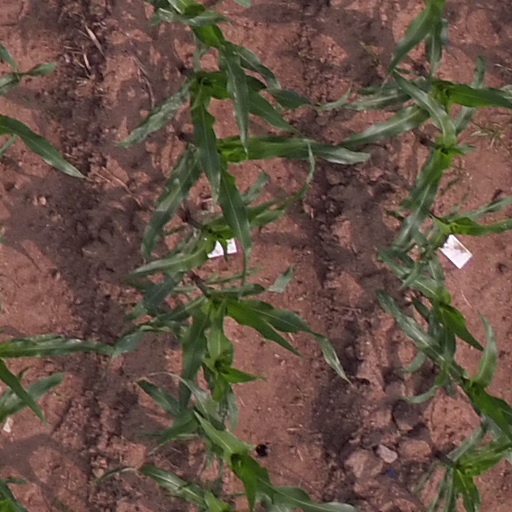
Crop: maize; corn